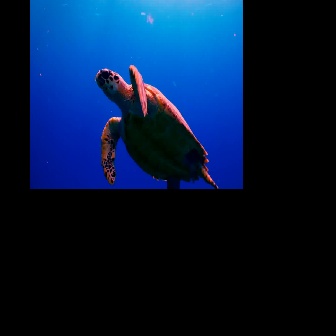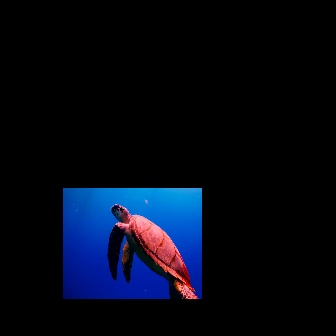
  Please identify the target specified by the bounding box [94,64,218,187] in the first image and locate it in the second image. Return the coordinates in [x_min,y_min,x_max,y_max] format.
Answer: [104,203,199,298]